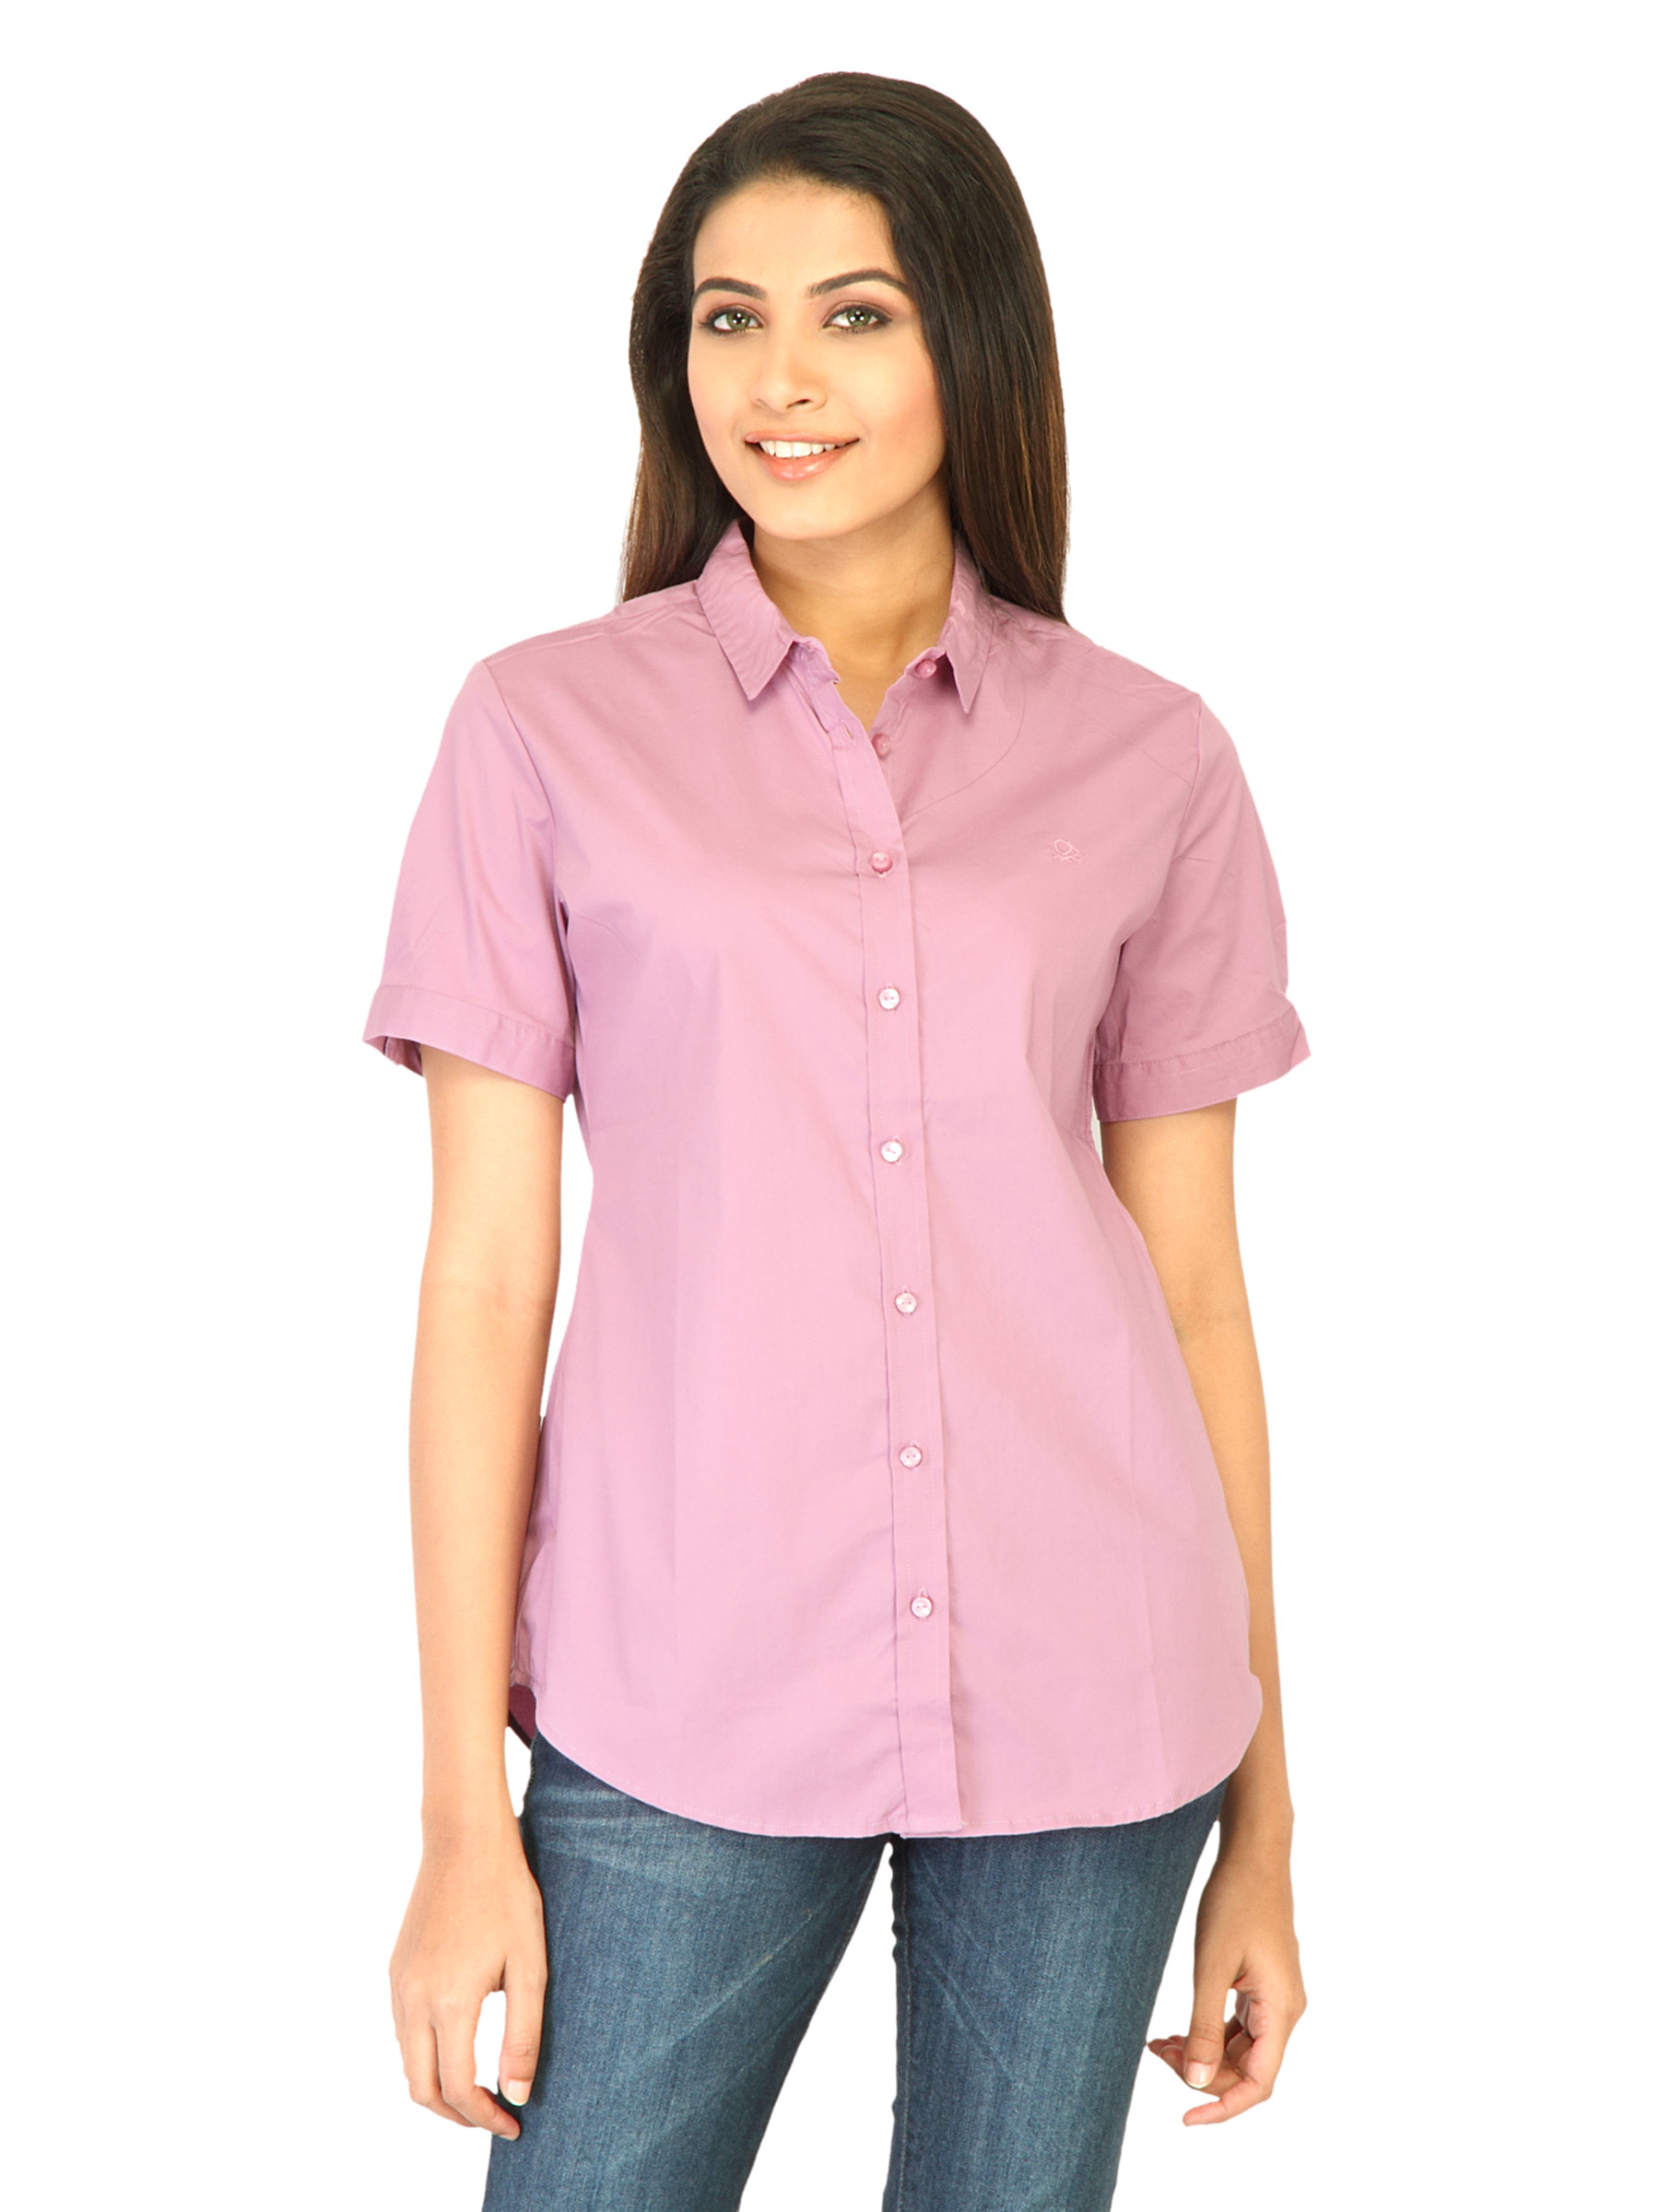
United Colors of Benetton Women Solid Pink Shirts
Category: Apparel / Topwear / Shirts
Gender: Women
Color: Pink
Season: Summer 2011
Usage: Casual